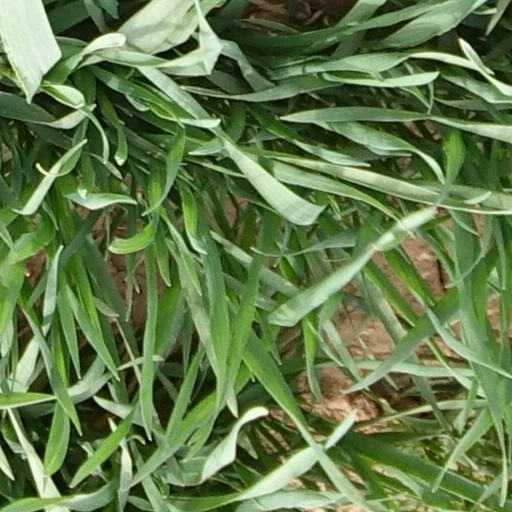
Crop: wheat